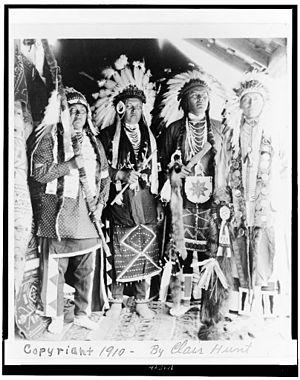
Les Nez-Percés, Nimíipuu, sont une tribu amérindienne du groupe pénutien qui vivait dans le Plateau du Columbia de la région Nord-Ouest Pacifique au moment de l’expédition de Lewis et Clark.